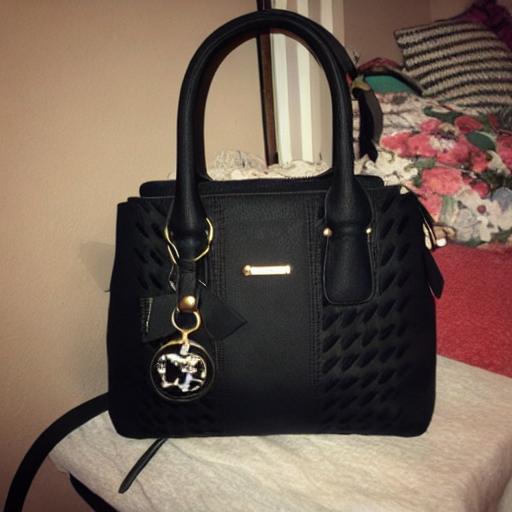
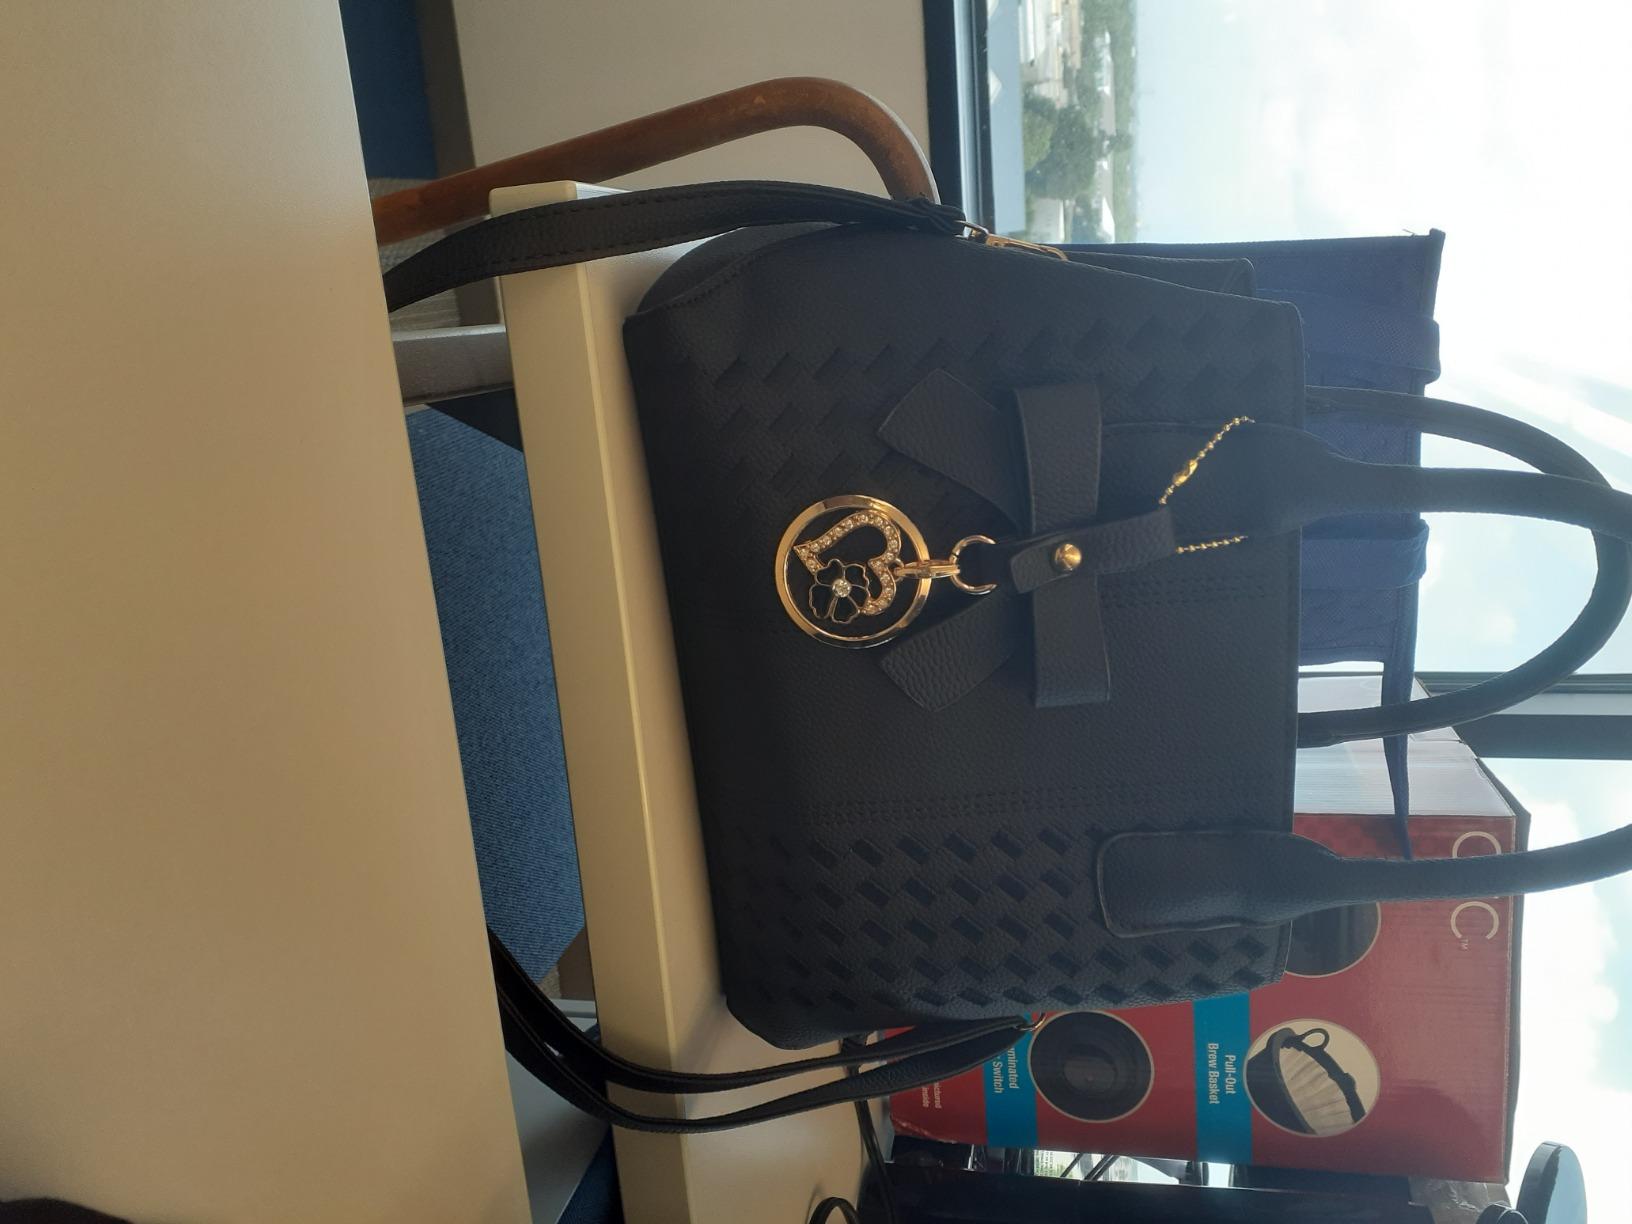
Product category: accessories_handbag
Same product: no